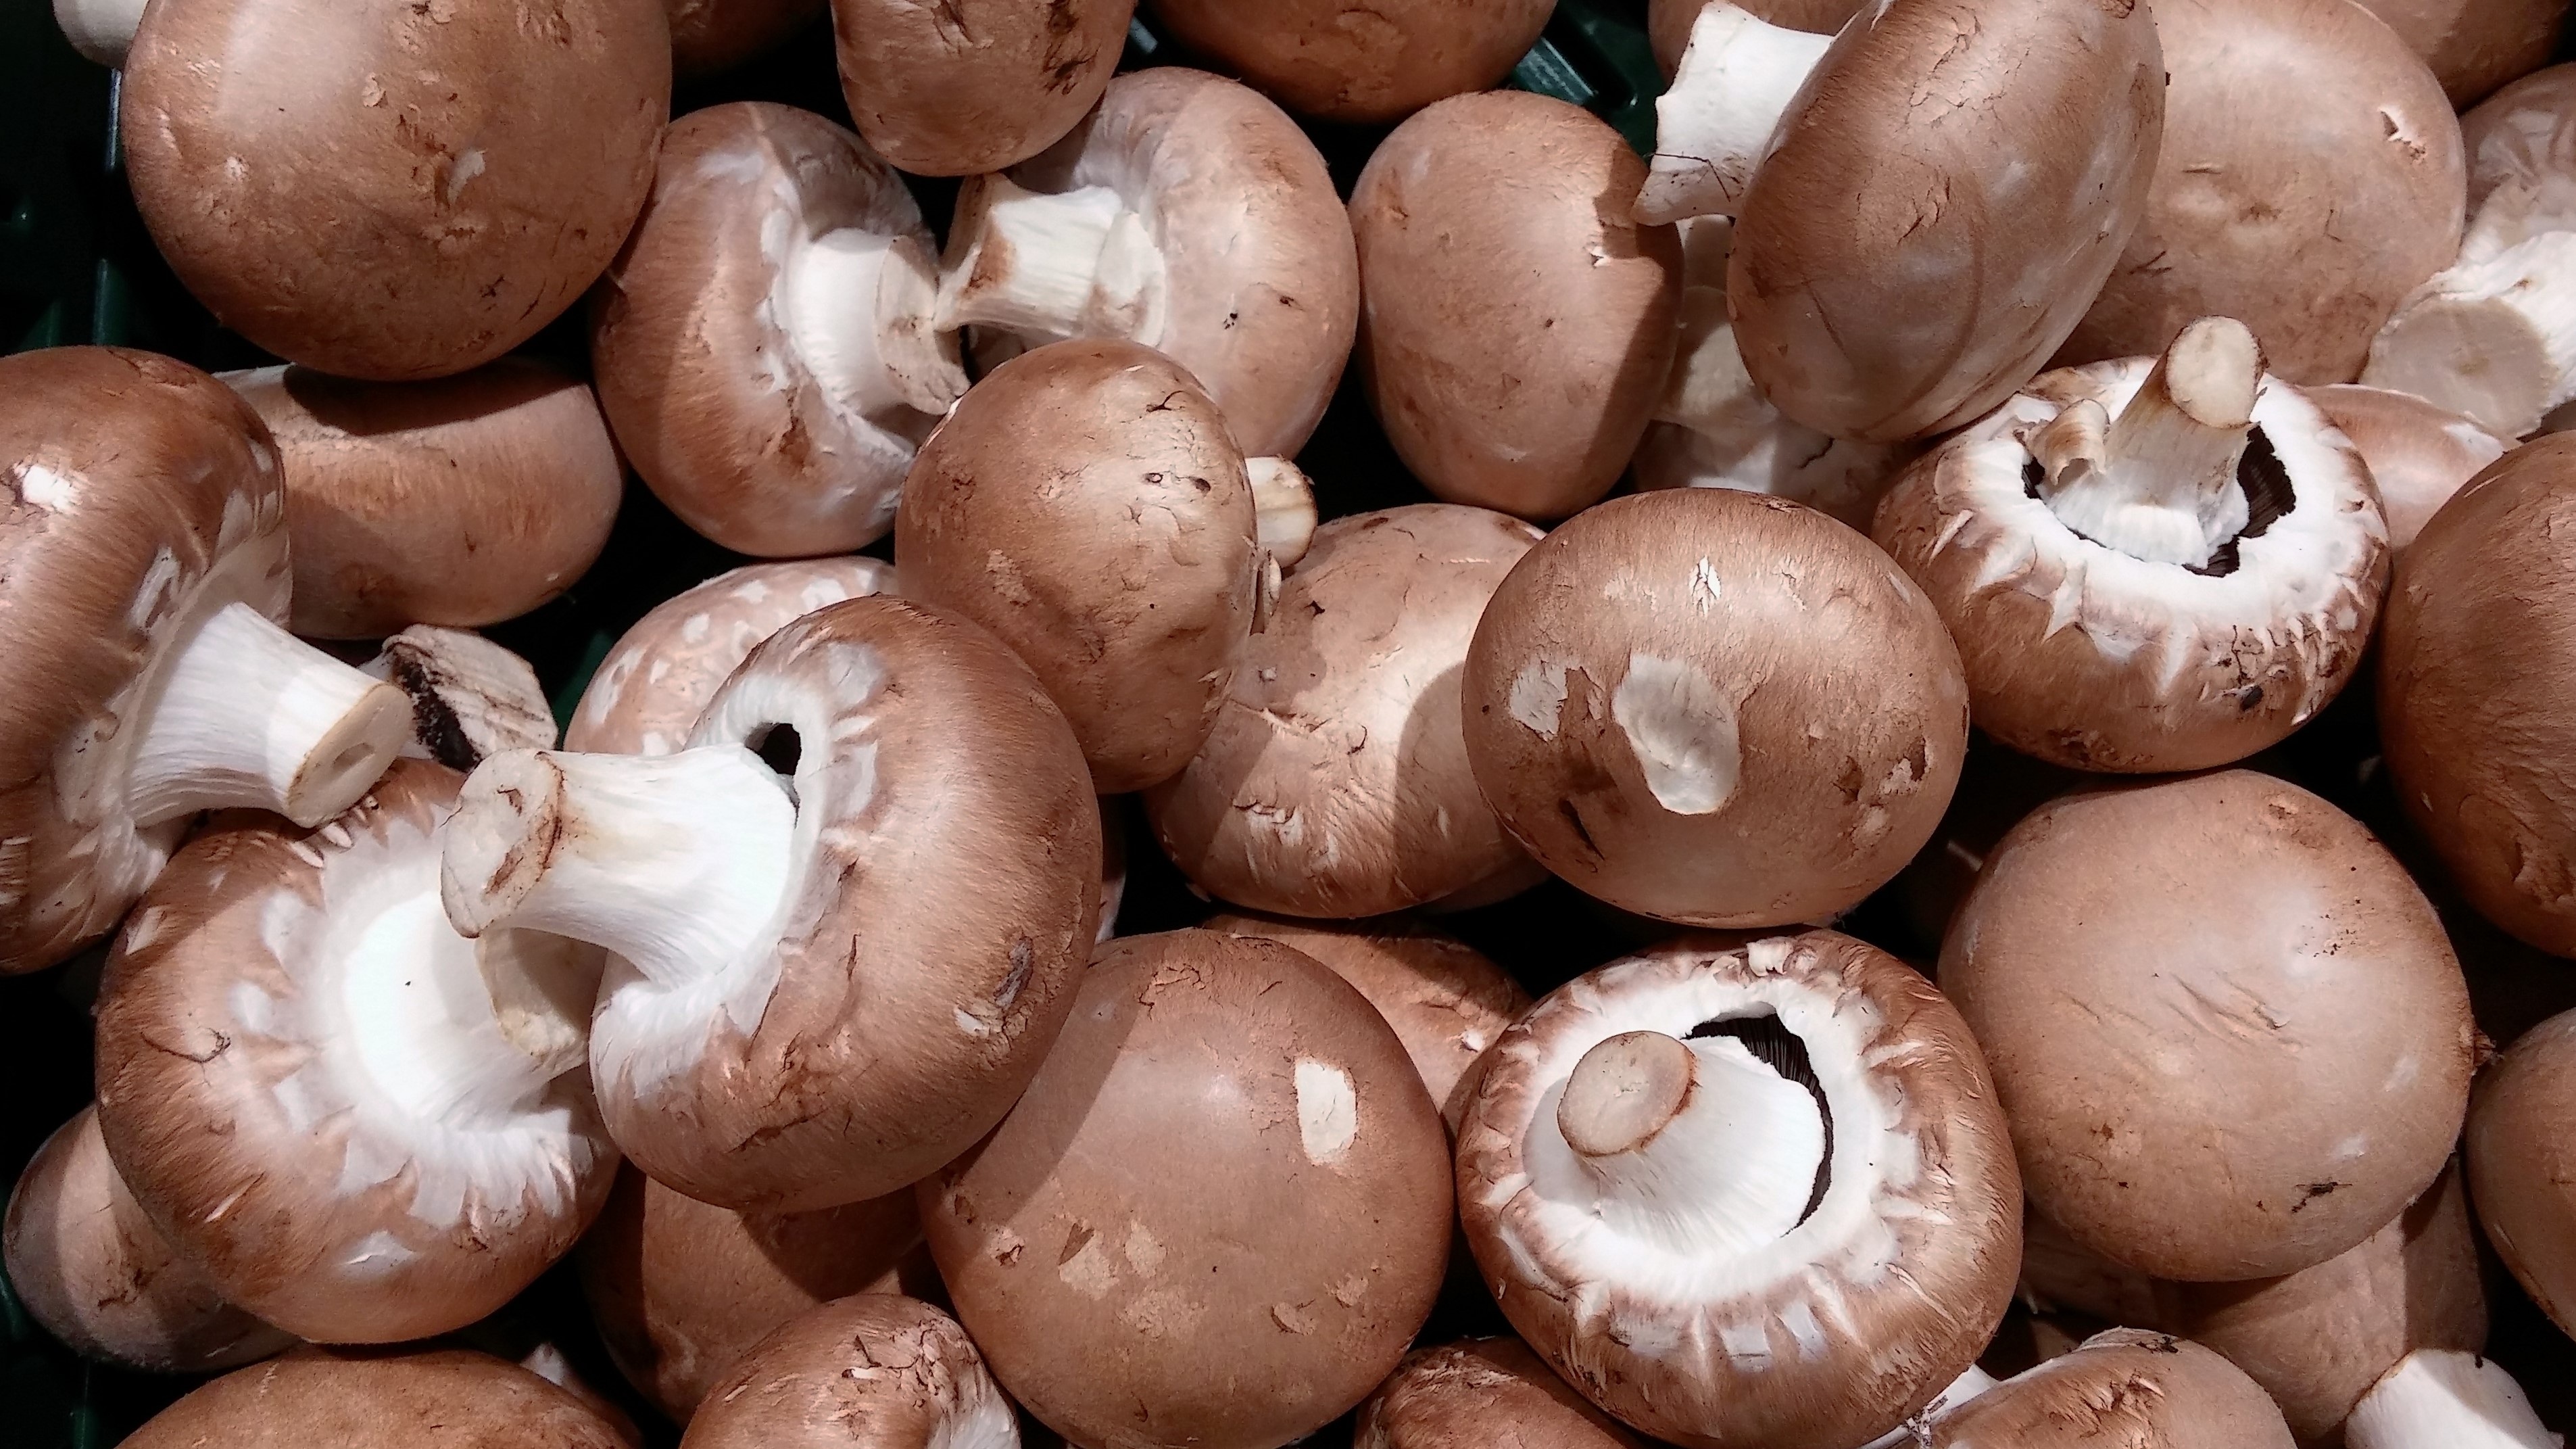
nature, forest, plant, farm, fruit, meal, food, mediterranean, harvest, ingredient, produce, vegetable, brown, market, mushroom, shopping, weight, agriculture, healthy, eat, lunch, delicious, cook, noodles, nutrition, vegetables, mushrooms, vegan, vegetarian, diversity, germany, horizontal, vitamins, frisch, meatless, edible, forest fruit, addiction, italian, bless you, ingredients, worldwide, agaricus, wellness, remove, disease, wreak, white mushroom, giant mushroom, flowering plant, shallot, way of life, root champignon, mushroom skillet, healthy attitude, non fat, low in fat, fat free, eastern bloc, shiitake, land plant, agaricomycetes, agaricaceae, champignon mushroom, pleurotus eryngii